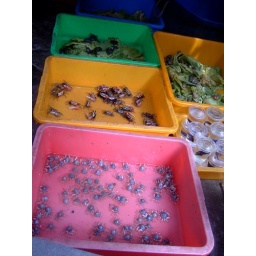
Little hermit crabs, turtles and Siamese fighting fish available along the Pali waterfront near Taipei